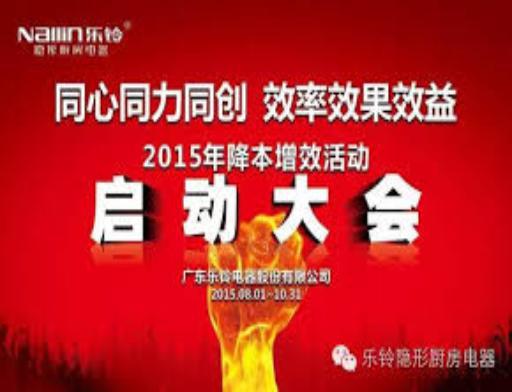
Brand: nallin
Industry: Necessities